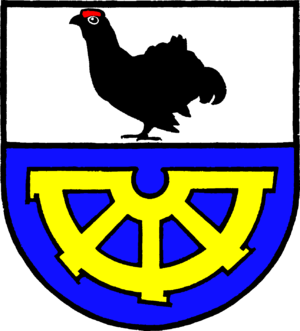
Owschlag est une municipalité allemande située dans le land du Schleswig-Holstein et dans l'arrondissement de Rendsburg-Eckernförde. En 2015, sa population est de 3 671 habitants.